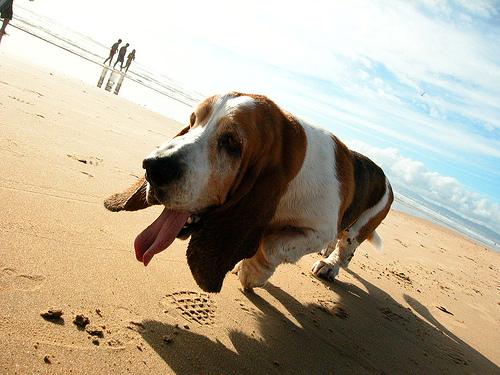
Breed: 241-n000100-basset